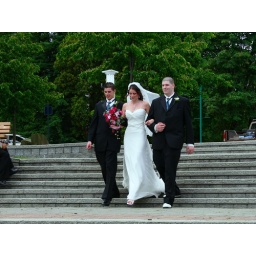
two guys, and a girl in a wedding dress